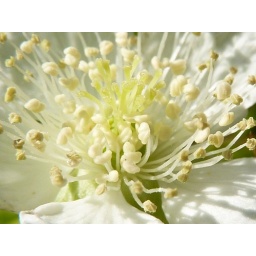
Bramble flower - beauty in white